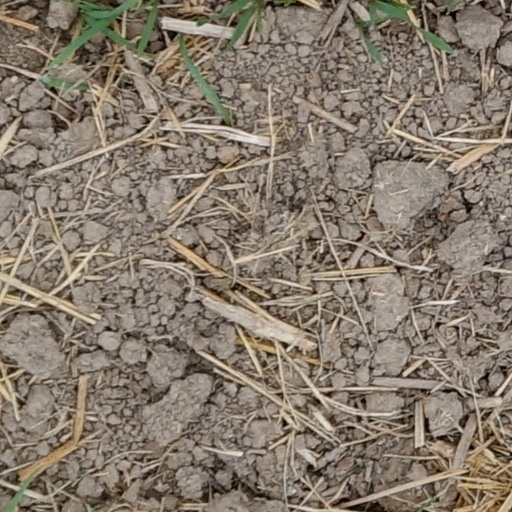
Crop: wheat